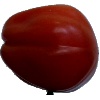
Label: tomato_heart